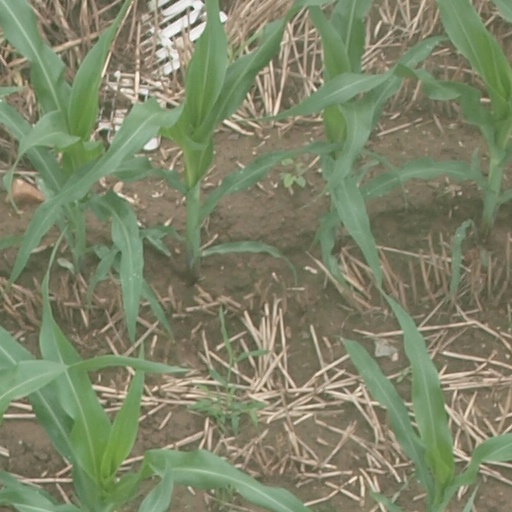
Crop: maize; corn